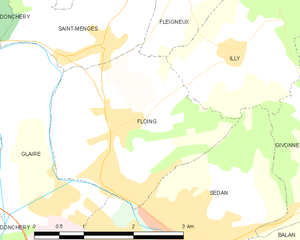
Carte des communes françaises: Floing
Floing est une commune française, située dans le département des Ardennes en région Grand Est.